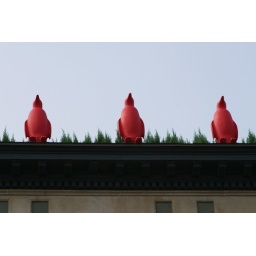
three red penguins on top of a building in downtown Louisville, Kentucky.